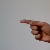
The image shows a hand gesture representing the letter 'G' in Indian Sign Language.